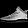
Label: Sneaker